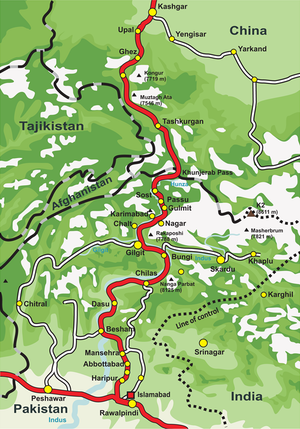
La route du Karakorum est une route stratégique construite par les armées pakistanaise et chinoise de 1966 à 1978 à travers le massif montagneux du Karakoram. Elle relie la Chine au Pakistan, en franchissant des cols jusqu’à 4 693 mètres d’altitude au col de Khunjerab.